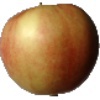
Label: Apple Red 2